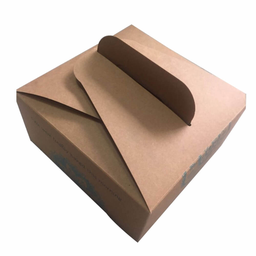
Label: cardboard